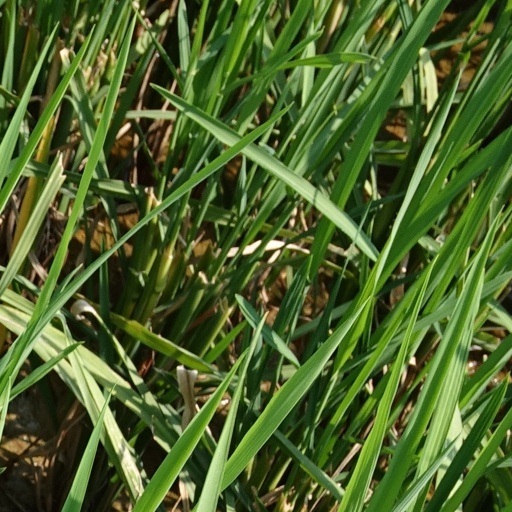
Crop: rice